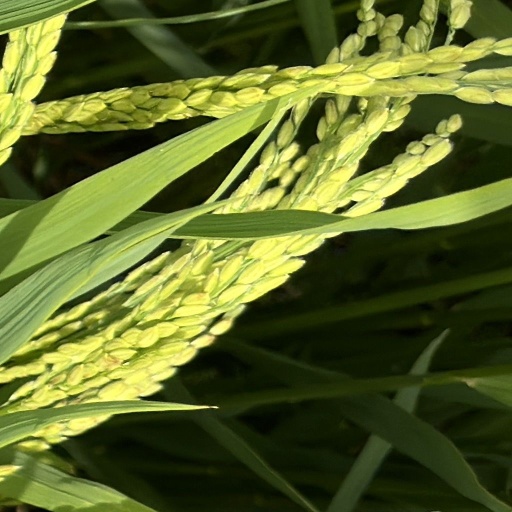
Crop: rice